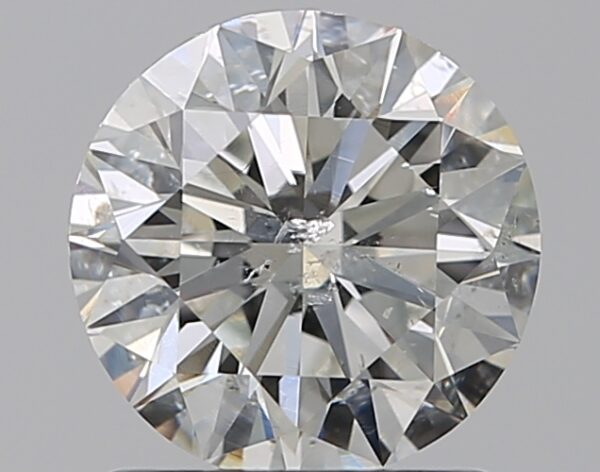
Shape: round
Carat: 1.19
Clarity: SI2
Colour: G
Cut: EX
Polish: EX
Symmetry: EX
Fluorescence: N
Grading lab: IGI
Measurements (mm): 6.76 x 6.7 x 4.19